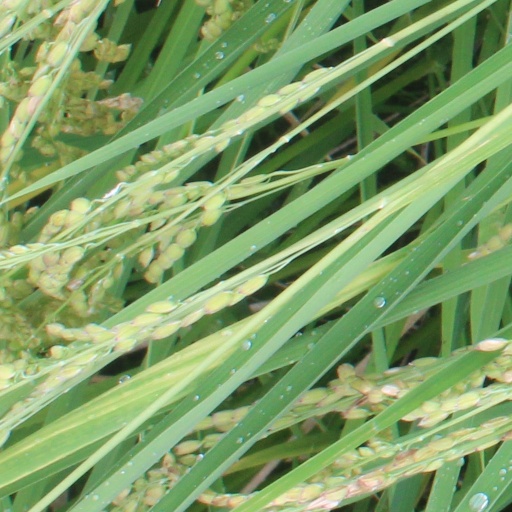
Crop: rice